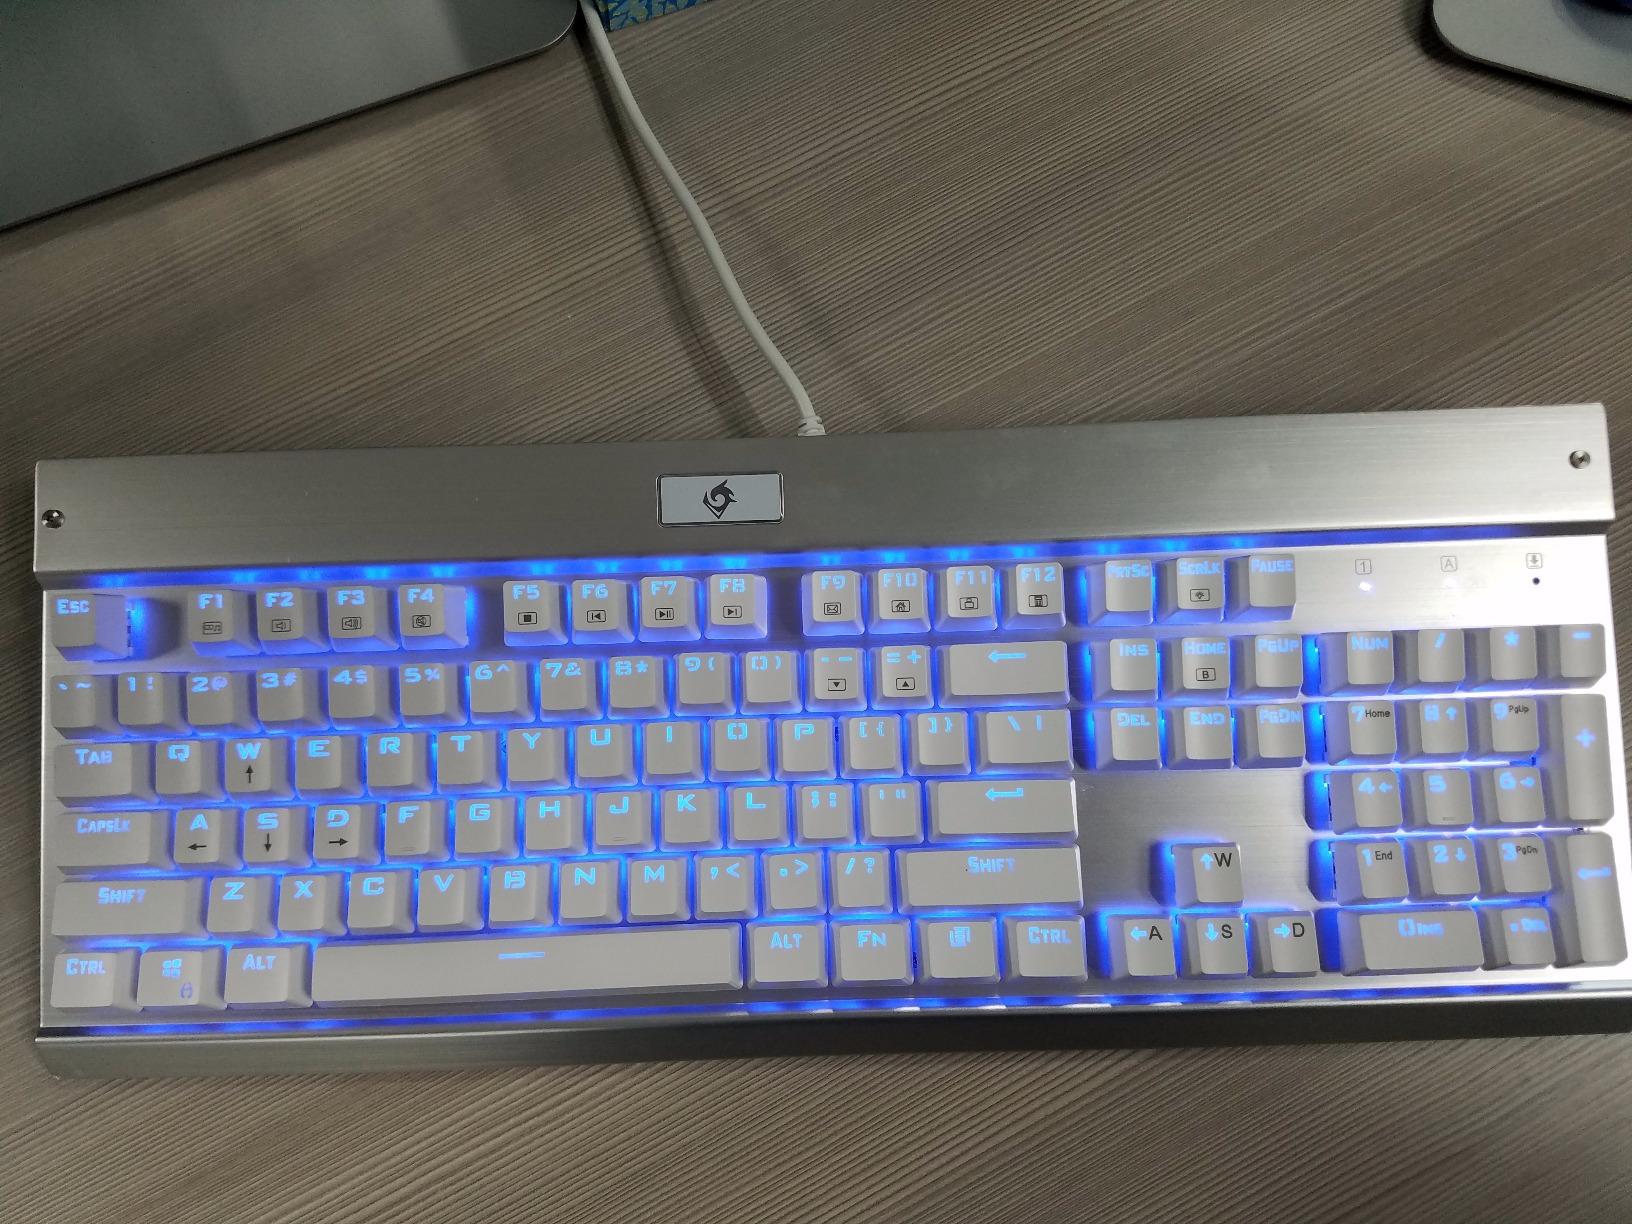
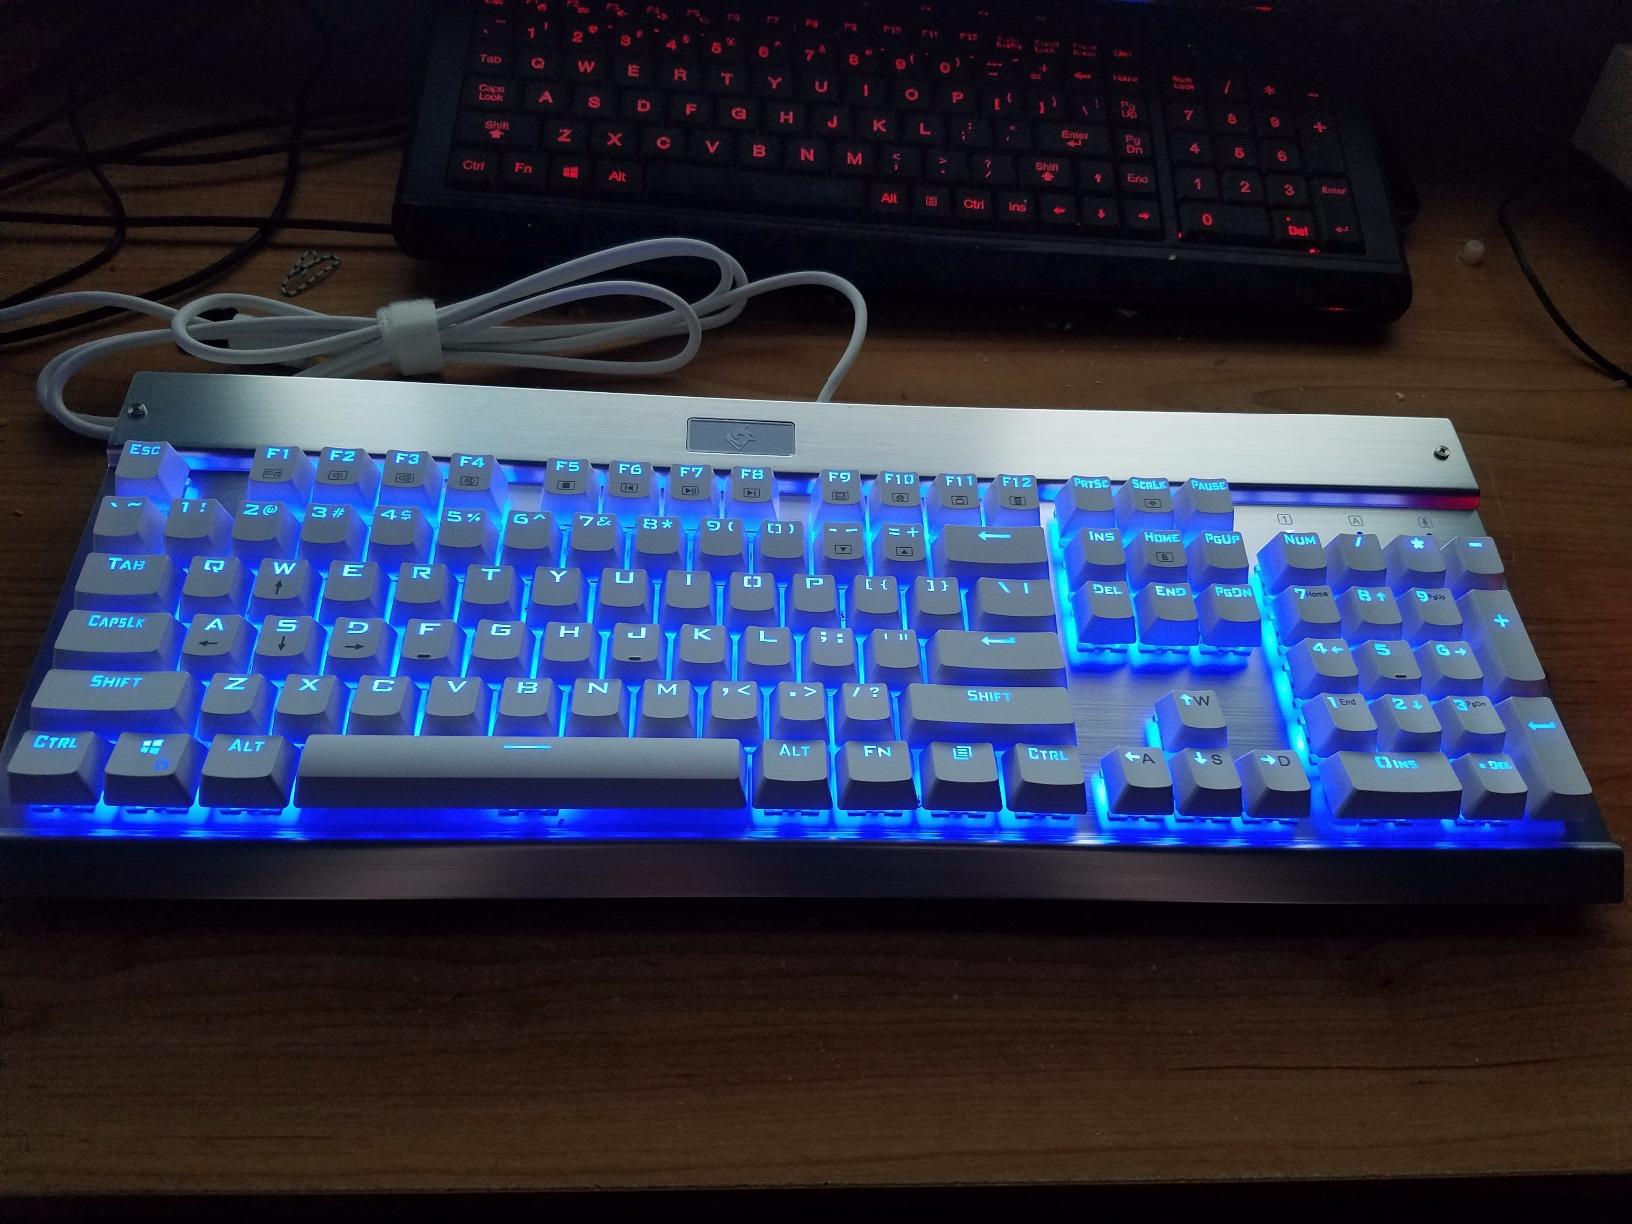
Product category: keyboard
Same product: yes